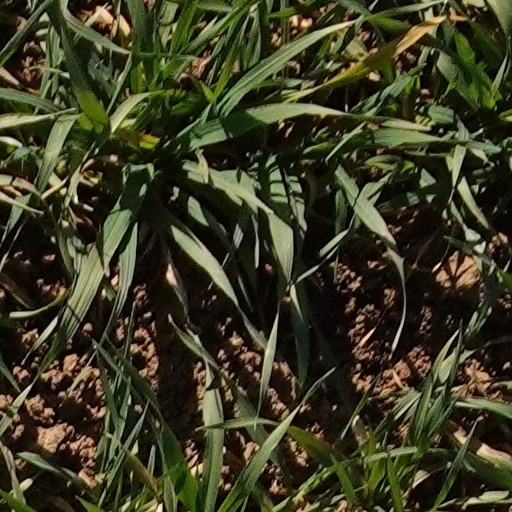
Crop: wheat